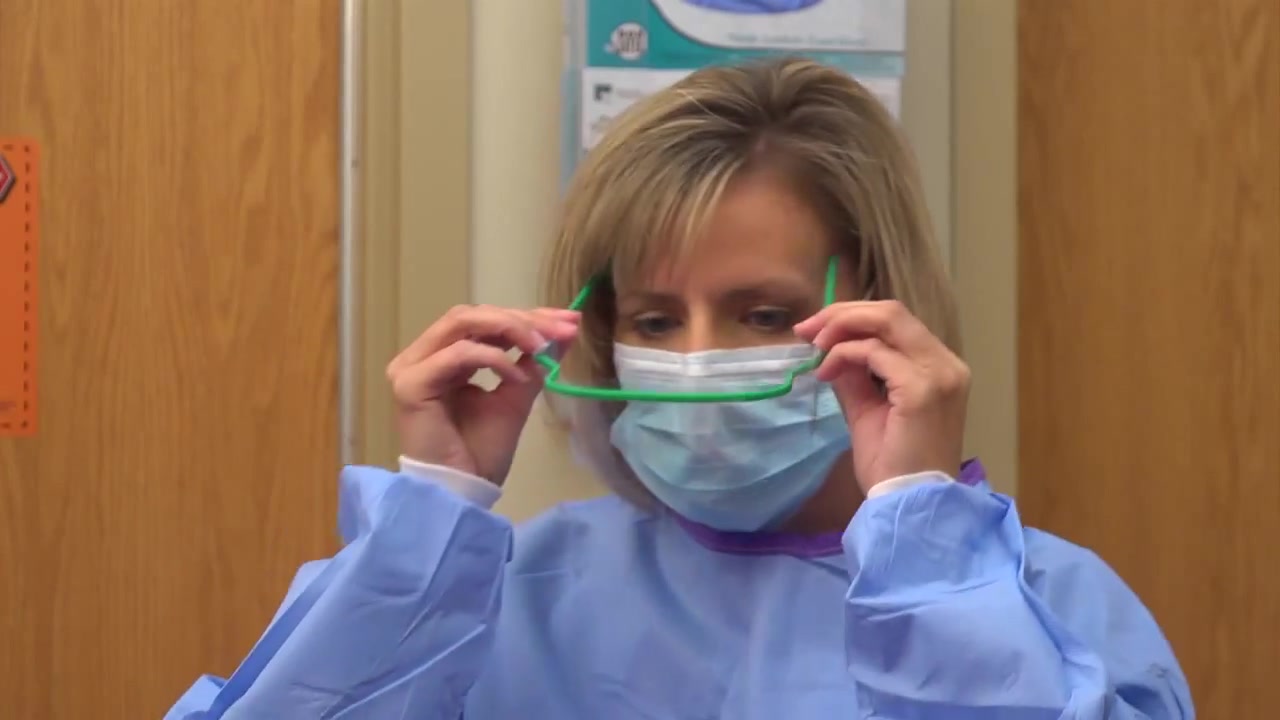
Objects detected:
Face_Shield
Mask
Coverall